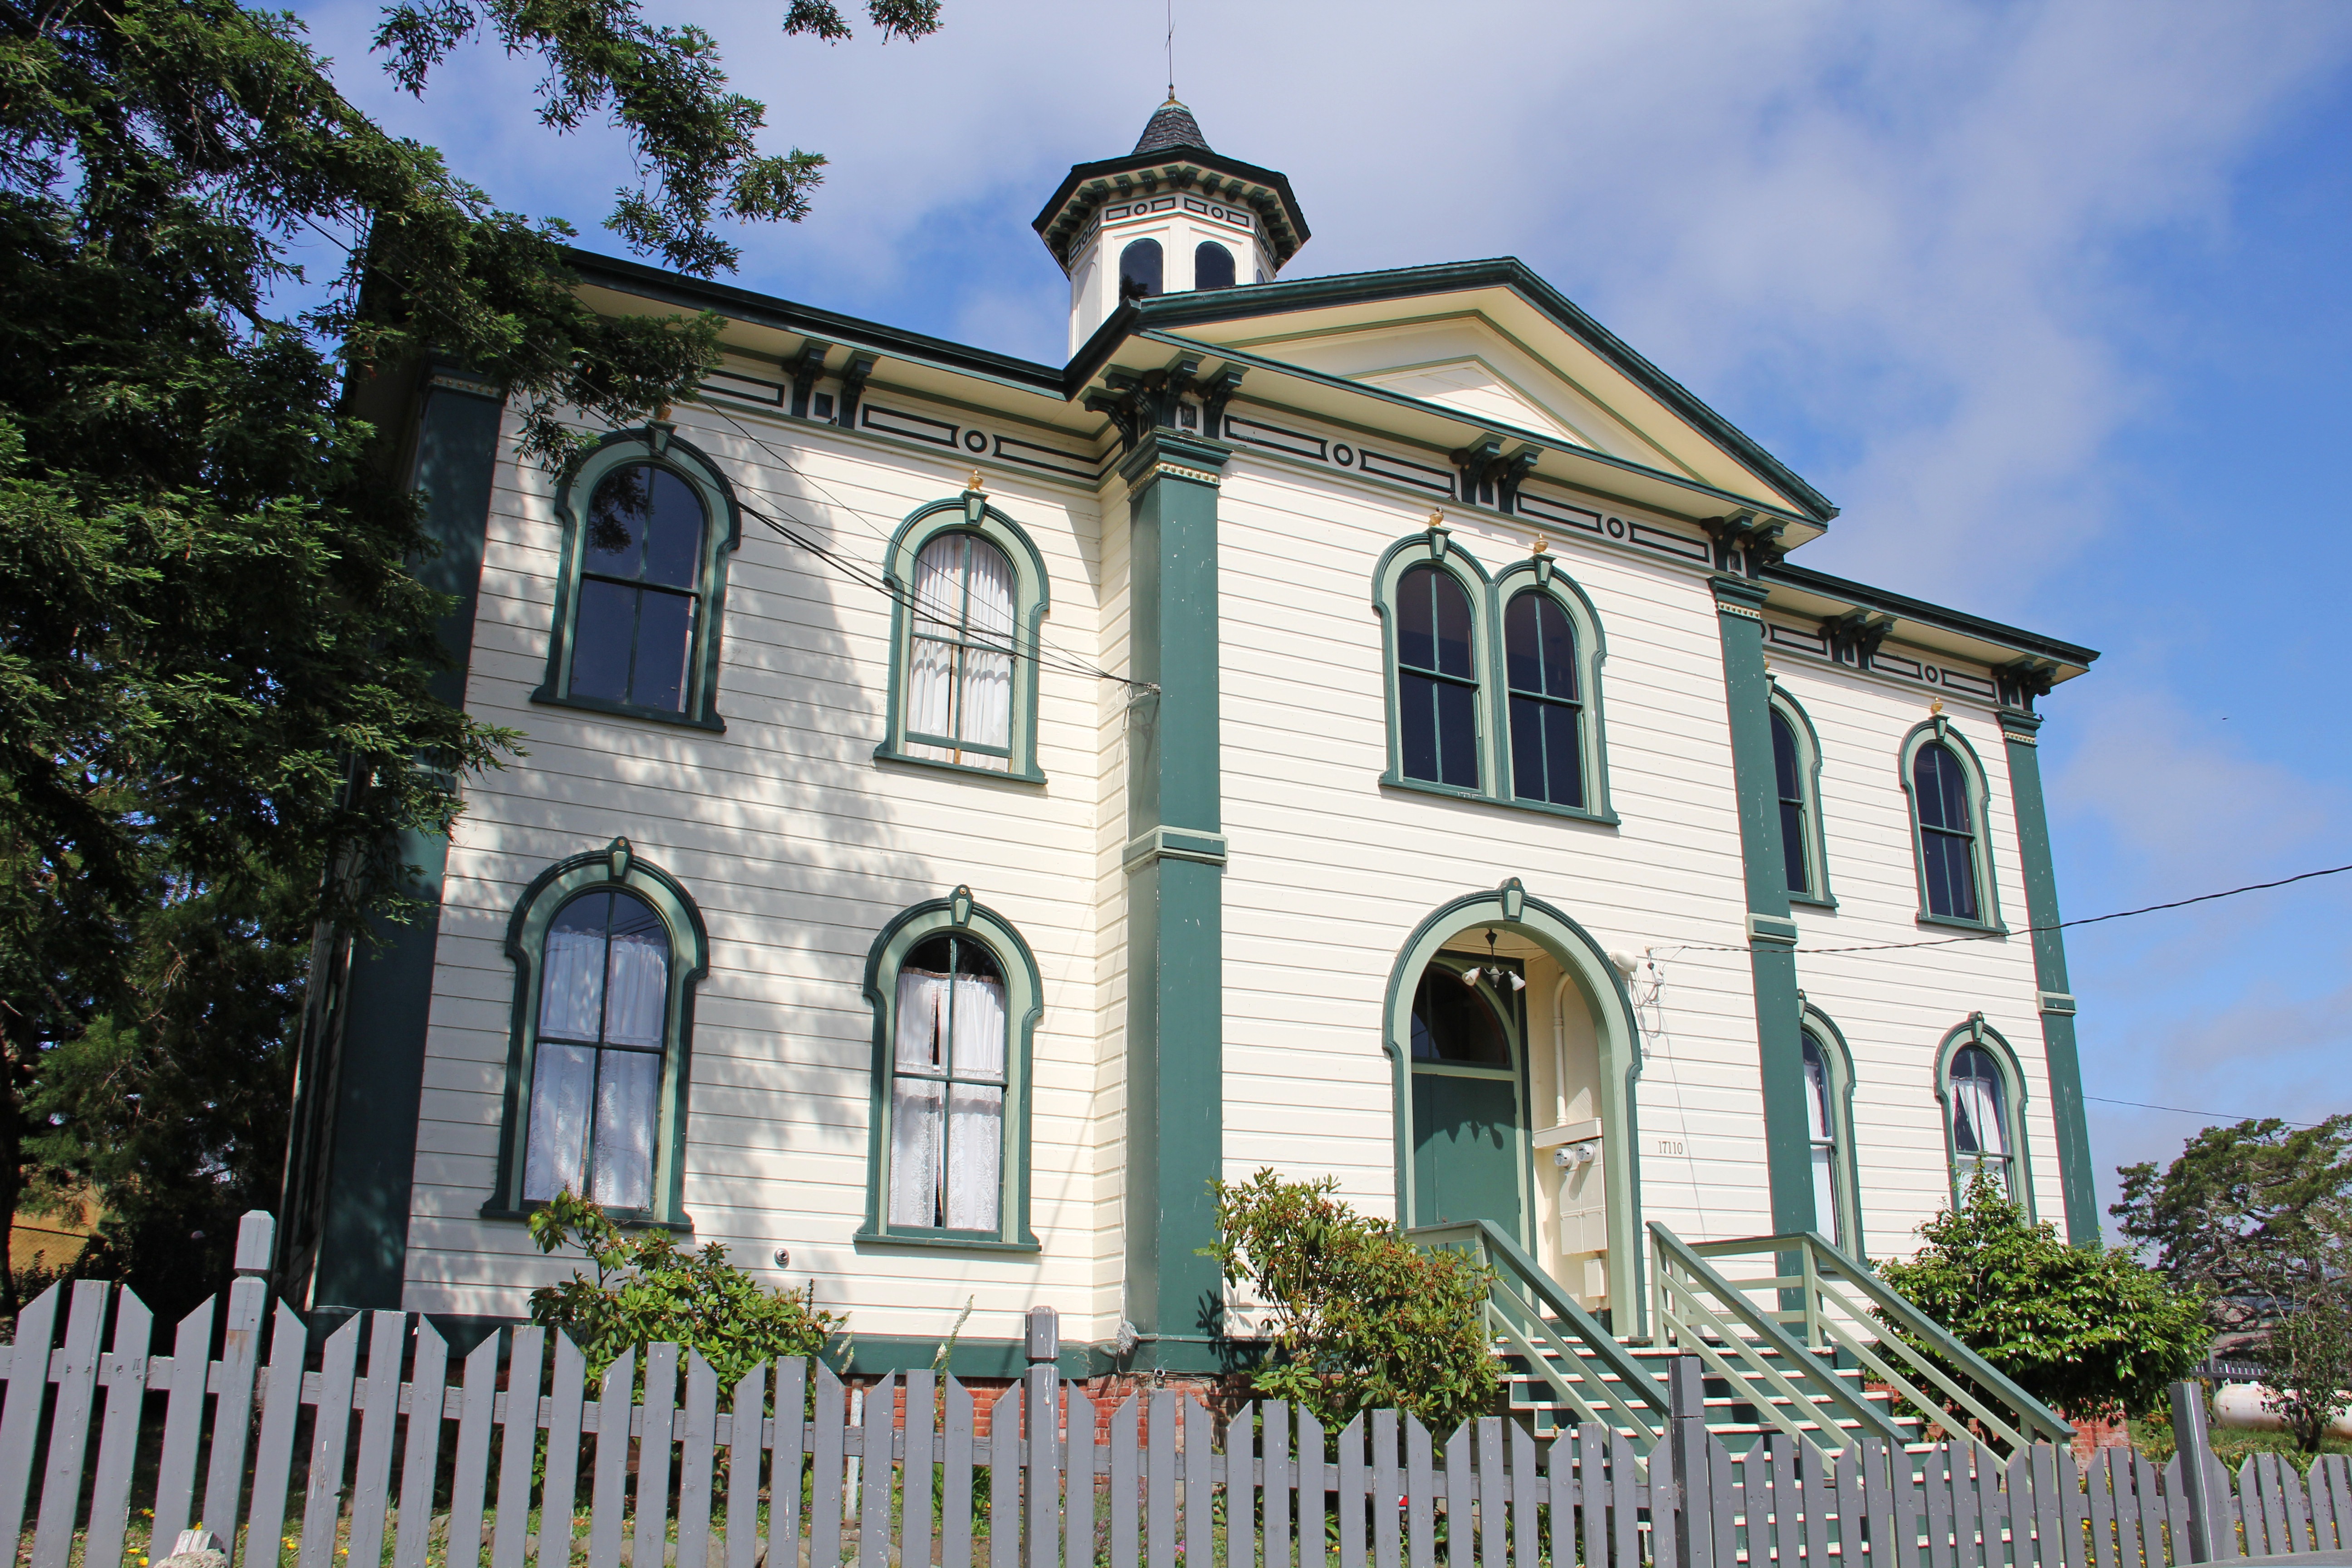
architecture, building, facade, church, chapel, california, place of worship, monastery, synagogue, school, estate, alfred, hitchcock, the birds, sonoma, spanish missions in california, bodega bay, alfred hitchcock